History of ancient Egypt

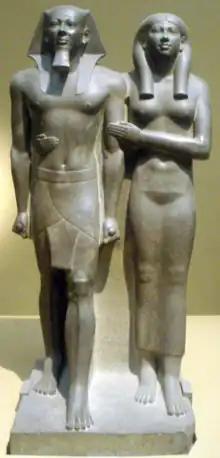
Greywacke statue of the pharaoh Menkaure and his queen consort, Khamerernebty II. Originally from his Giza temple, now on display at the Museum of Fine Arts, Boston.

The historical records of ancient Egypt begin with Egypt as a unified state, which occurred sometime around 3150 BC. According to Egyptian tradition, Menes, thought to have unified Upper and Lower Egypt, was the first king. This Egyptian culture, customs, art expression, architecture, and social structure were closely tied to religion, remarkably stable, and changed little over a period of nearly 3000 years.